Thérèse of Lisieux

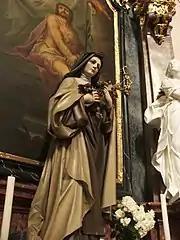
Statue of Saint Thérèse at the Most Holy Trinity Church, Fulnek, Czech Republic

The relics of Saint Therese have been on an international pilgrimage since 1994. The tour included not only first-class relics, but also the saint's religious habit, her rosary, and several other items. They were brought to Ireland in the summer of 2001. That same year they travelled to Canada. Although Cardinal Basil Hume had declined to endorse proposals for a tour in 1997, her relics finally visited England and Wales in late September and early October 2009, including an overnight stop at the Anglican York Minster on her feast day, 1 October. A quarter of a million people venerated them.